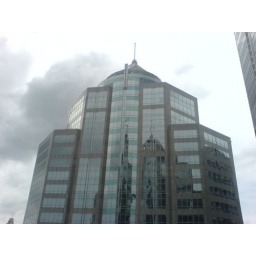
View looking up from the office kitchen - see the office tower in the reflection